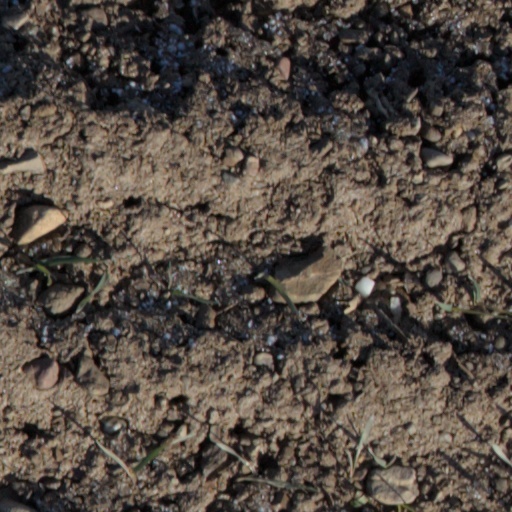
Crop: wheat